Bob Halloran (CBS sportscaster)

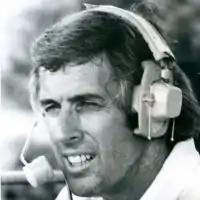

Bob Halloran (April 19, 1934 – January 2, 2022) was an American sportscaster with CBS Sports in New York who was later an executive with MGM Mirage. He was known in the world of sports for his involvement in golf and boxing, as well as sporting events in Las Vegas.